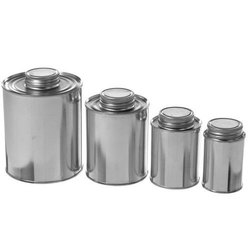
Label: metal